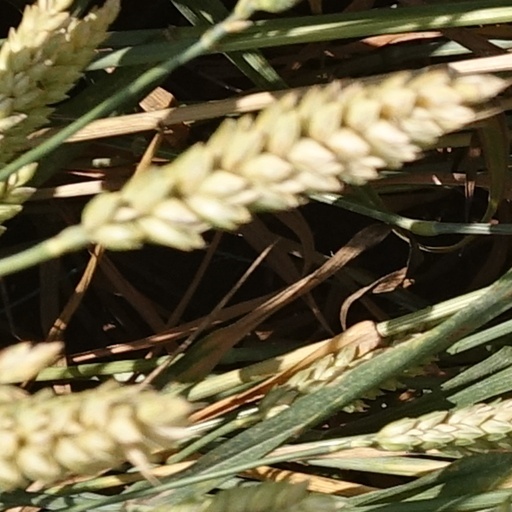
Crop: wheat